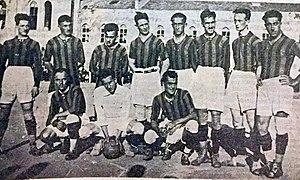
Le football dans l'Empire ottoman était le sport le plus populaire et dont la pratique est la plus répandue.